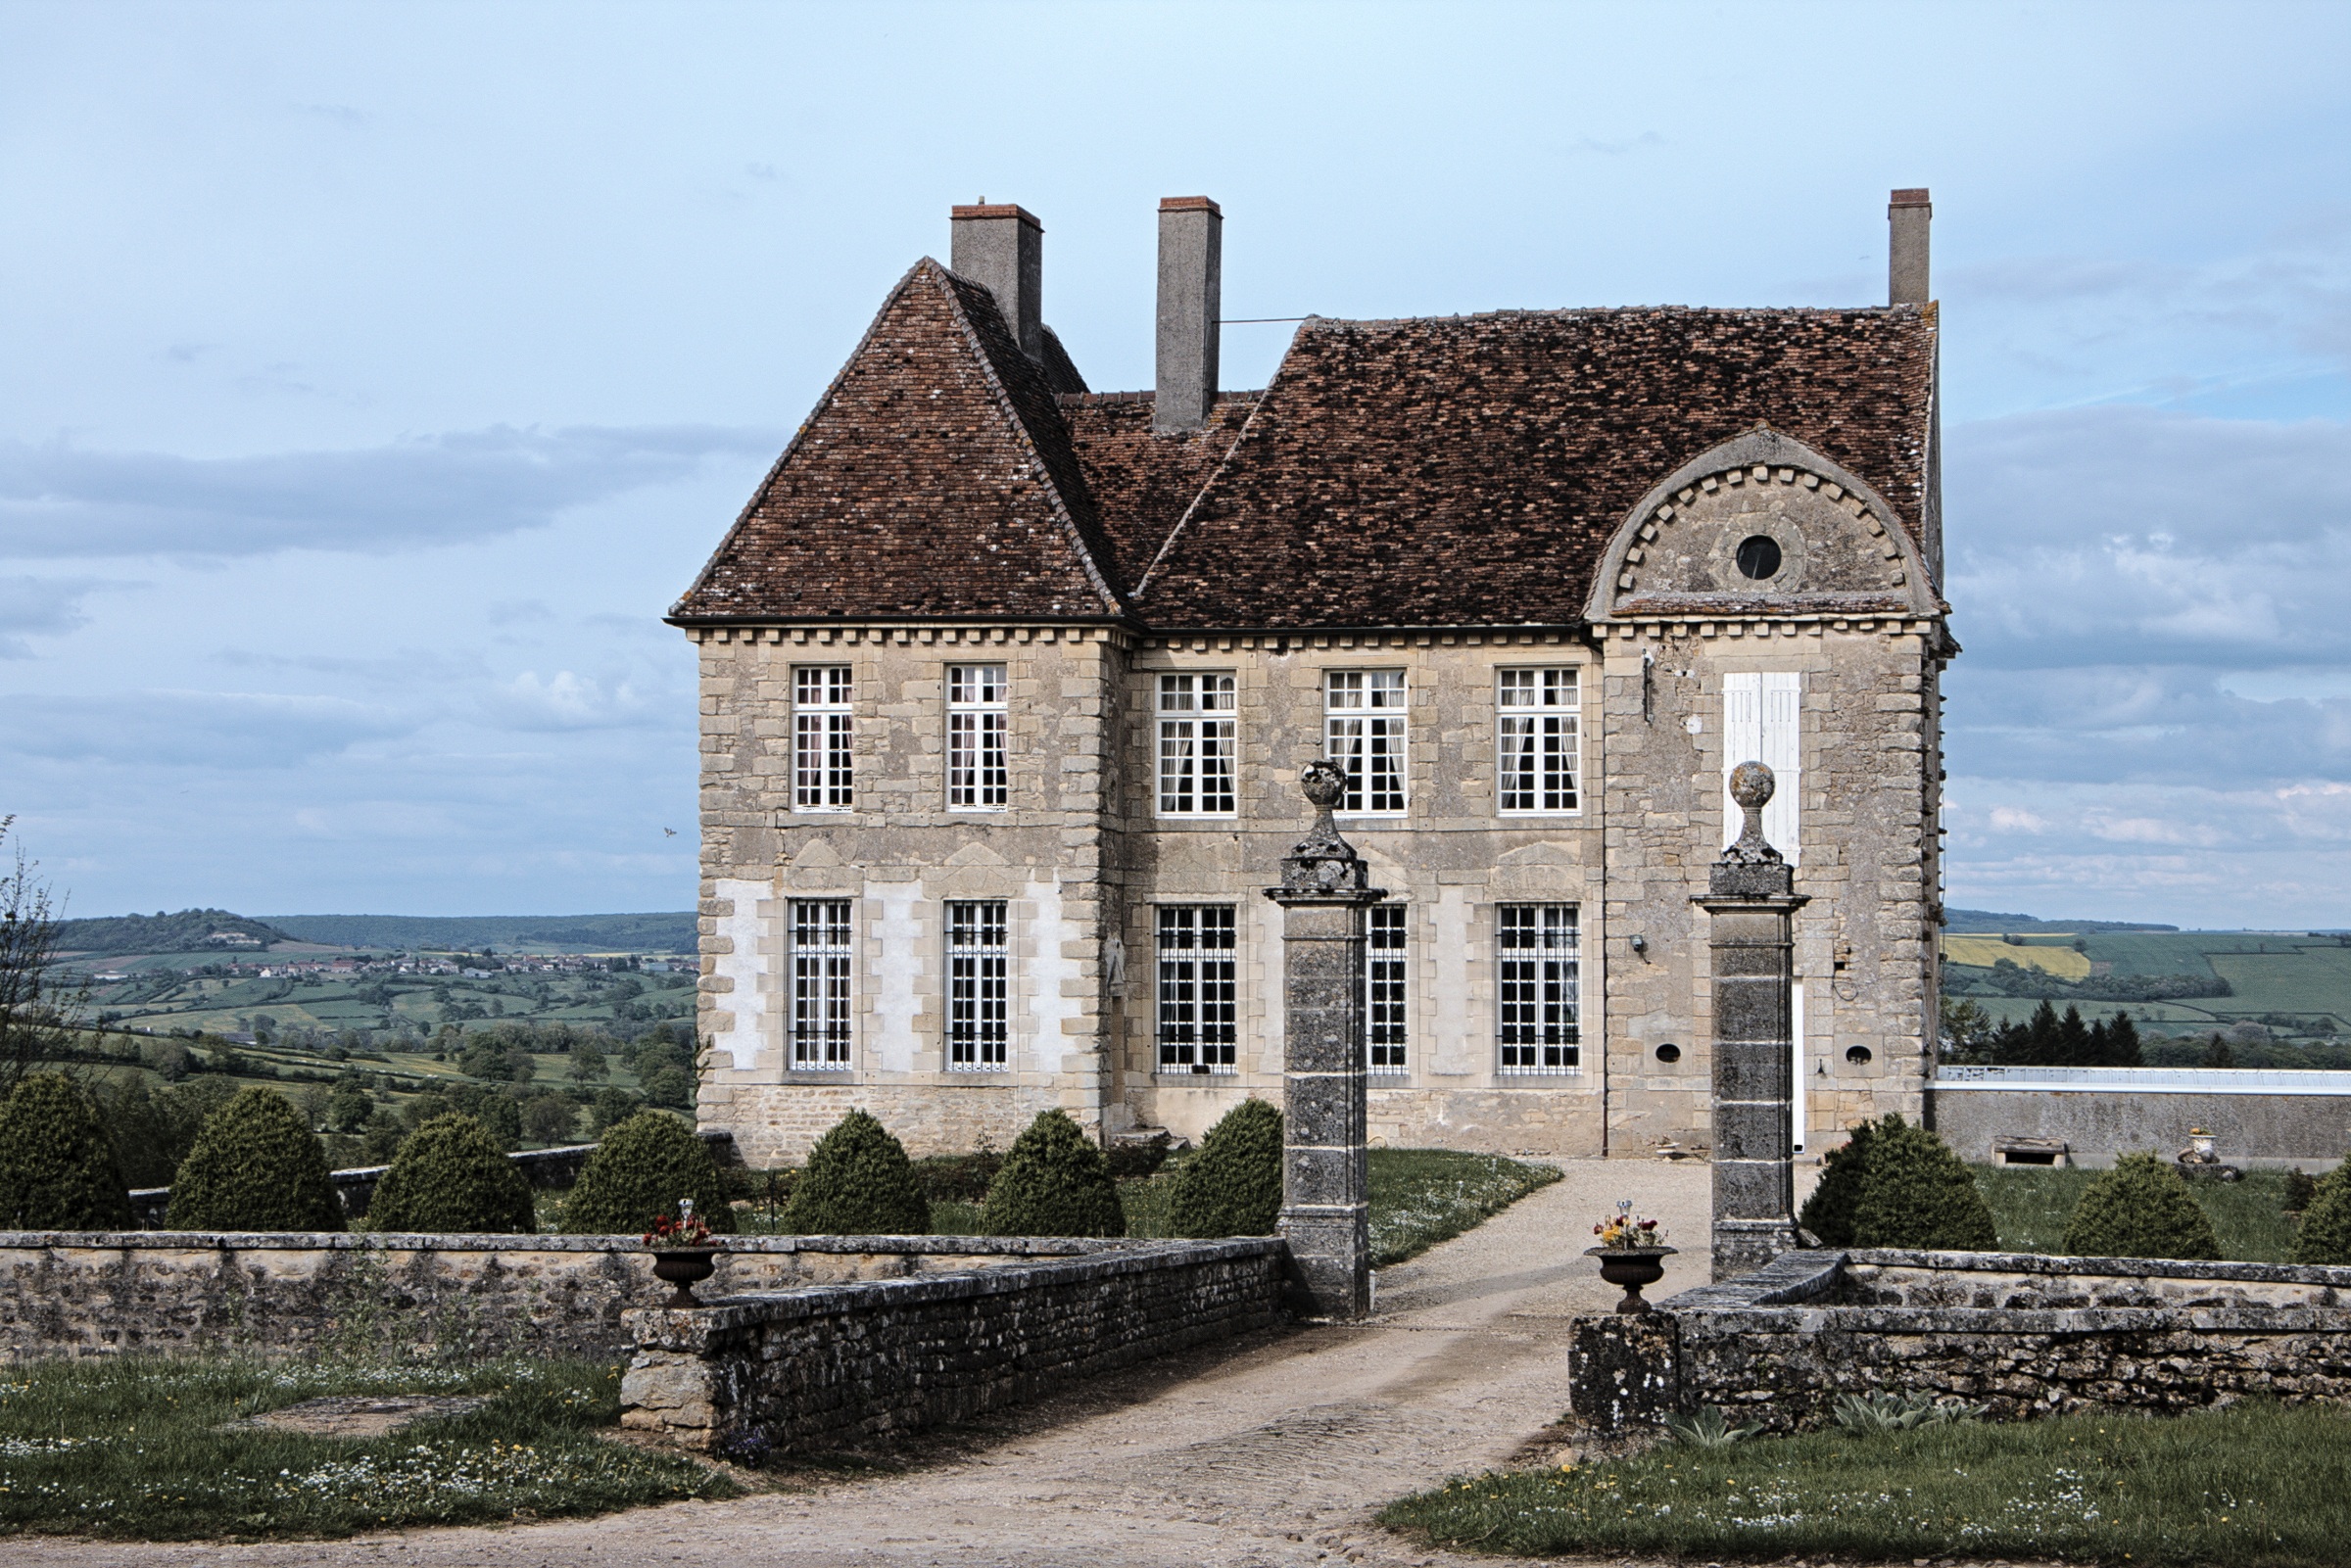
architecture, house, building, chateau, monument, castle, fortification, ruins, monastery, abbey, estate, manor house, stately home, ni vre, water castle, castle pignol, tannay